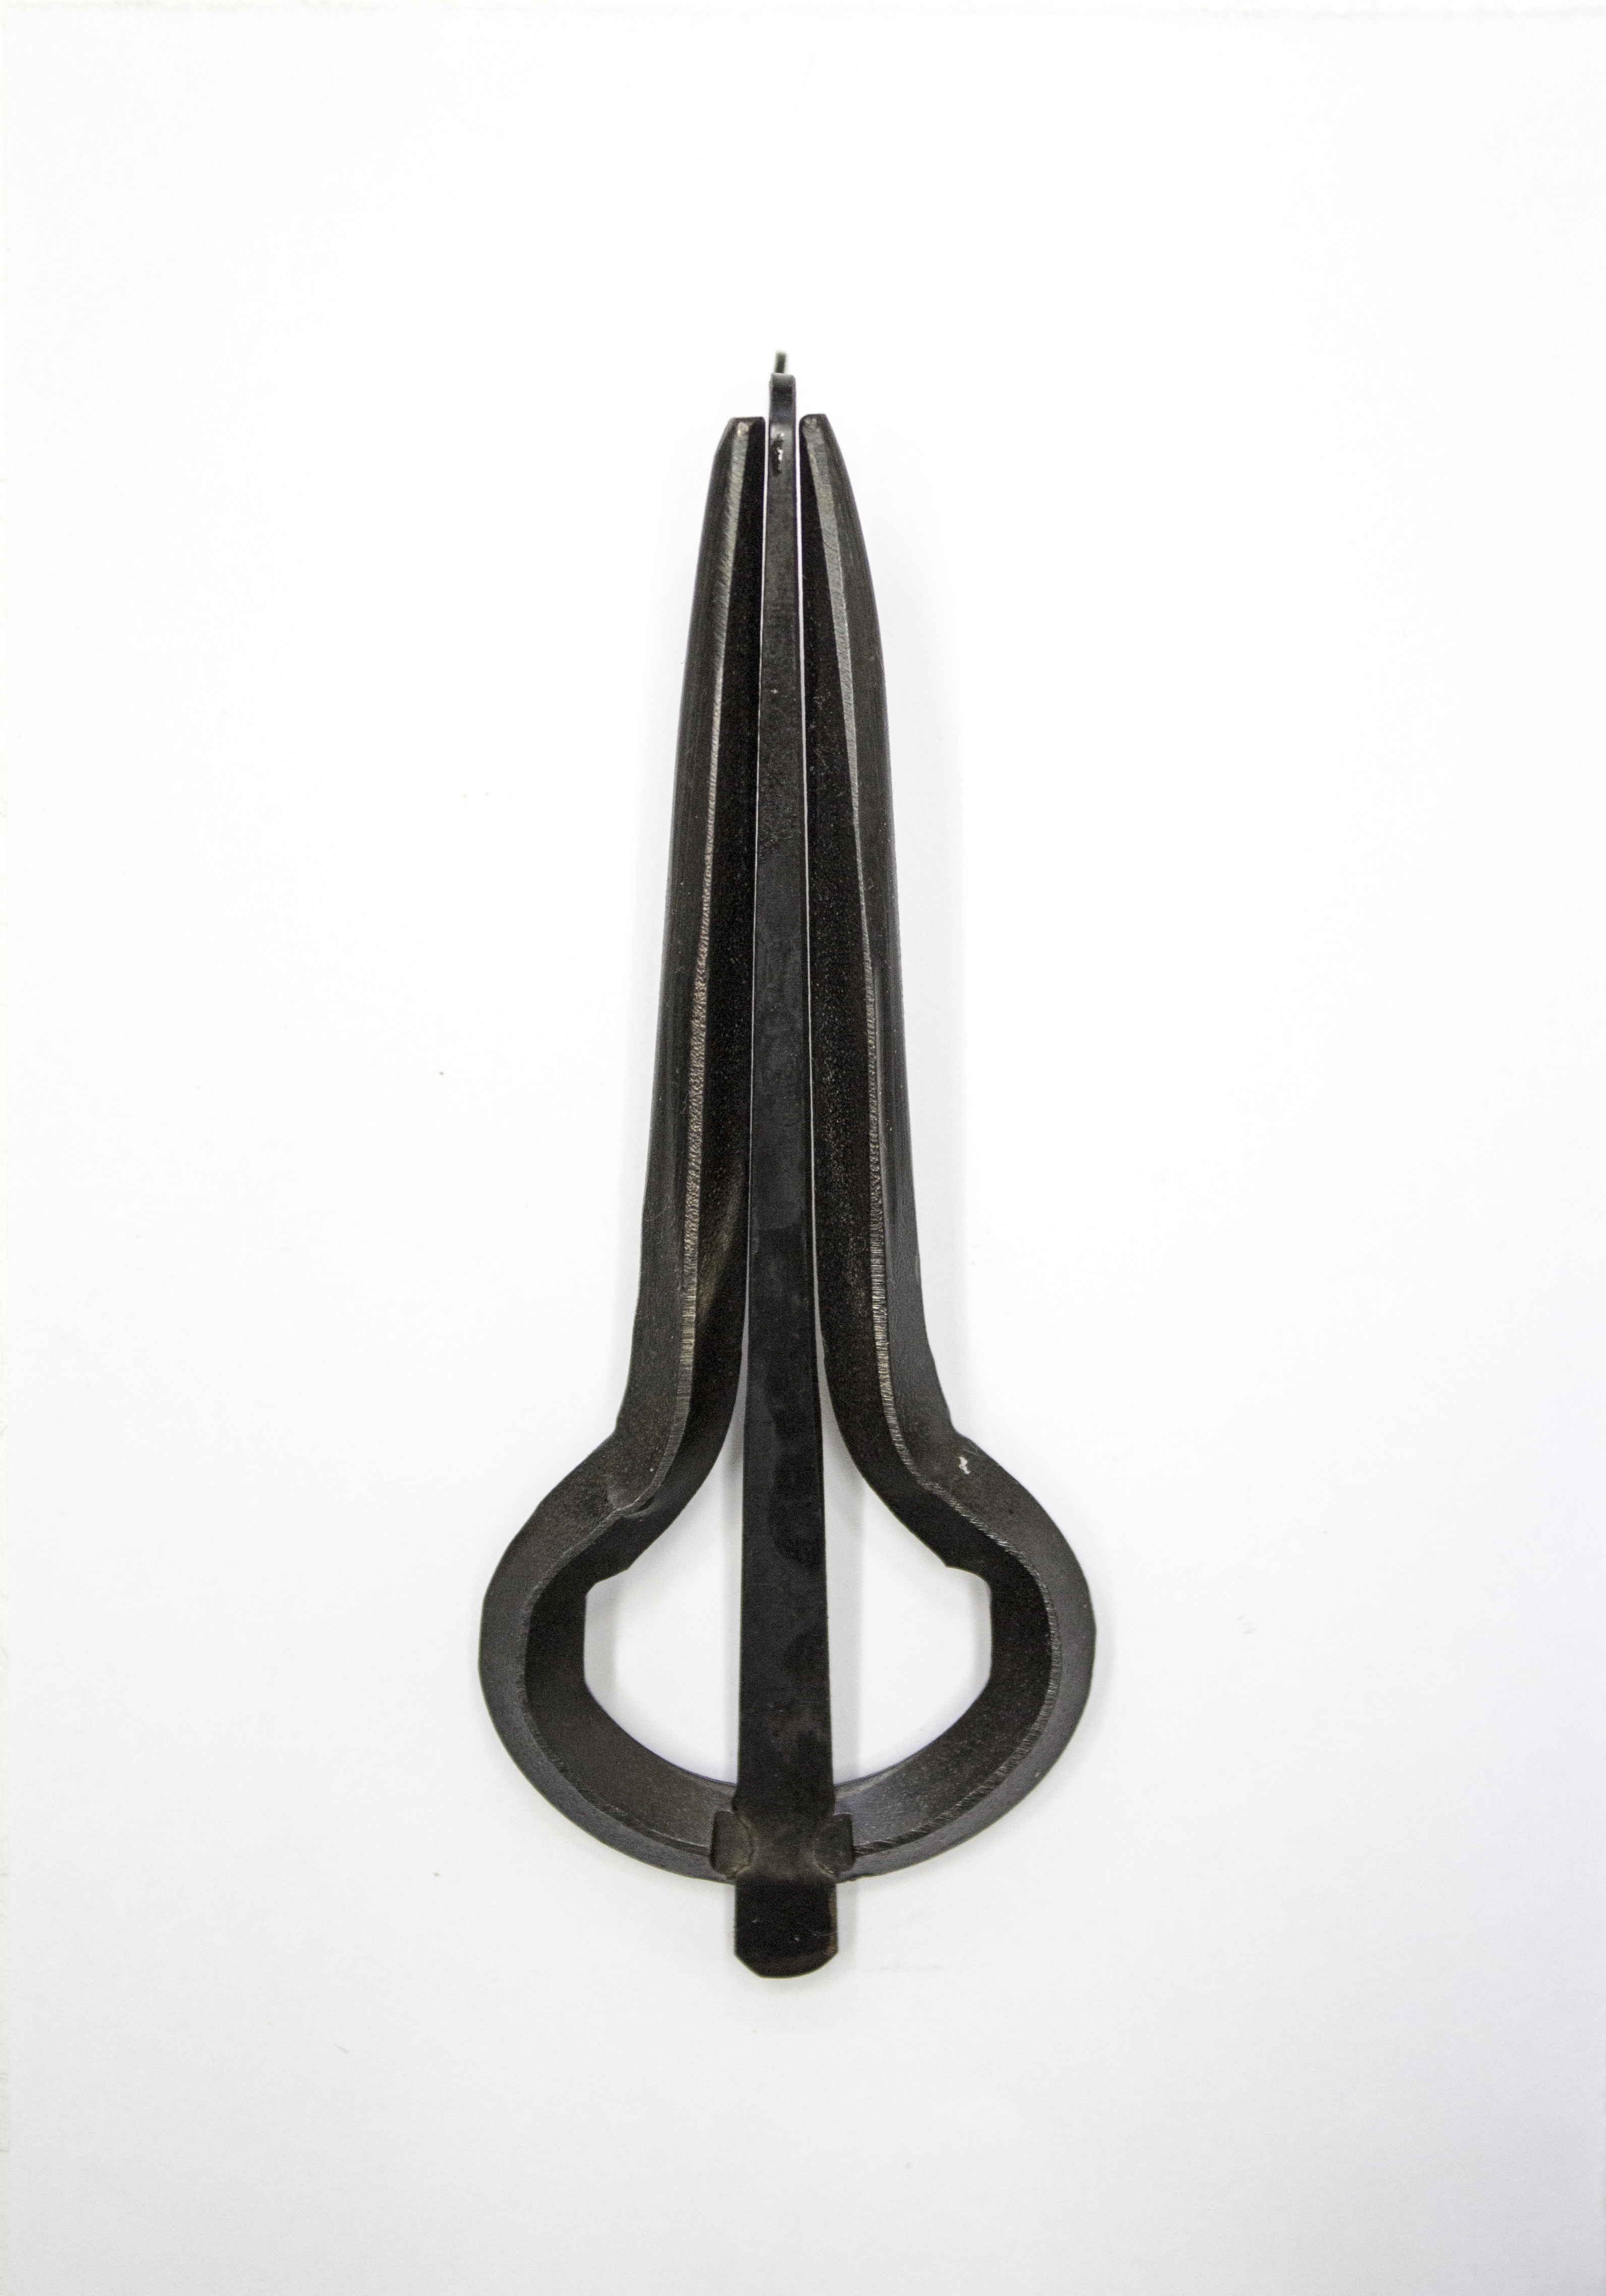
leather, instrument, lighting, hairstyle, ethnic, moustache, doromb, jew's harp, jaw harp, mouth harp, szil gyi, guimbarde